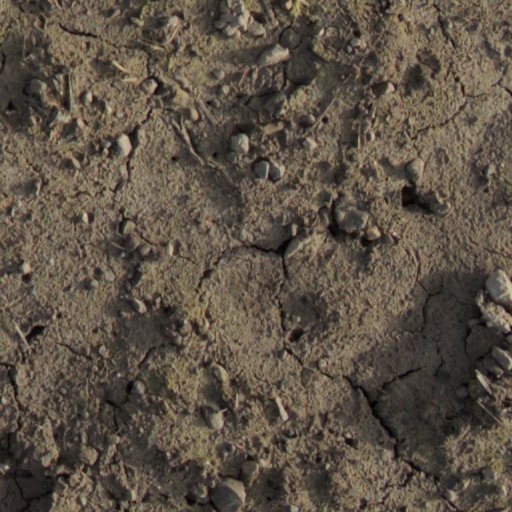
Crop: wheat